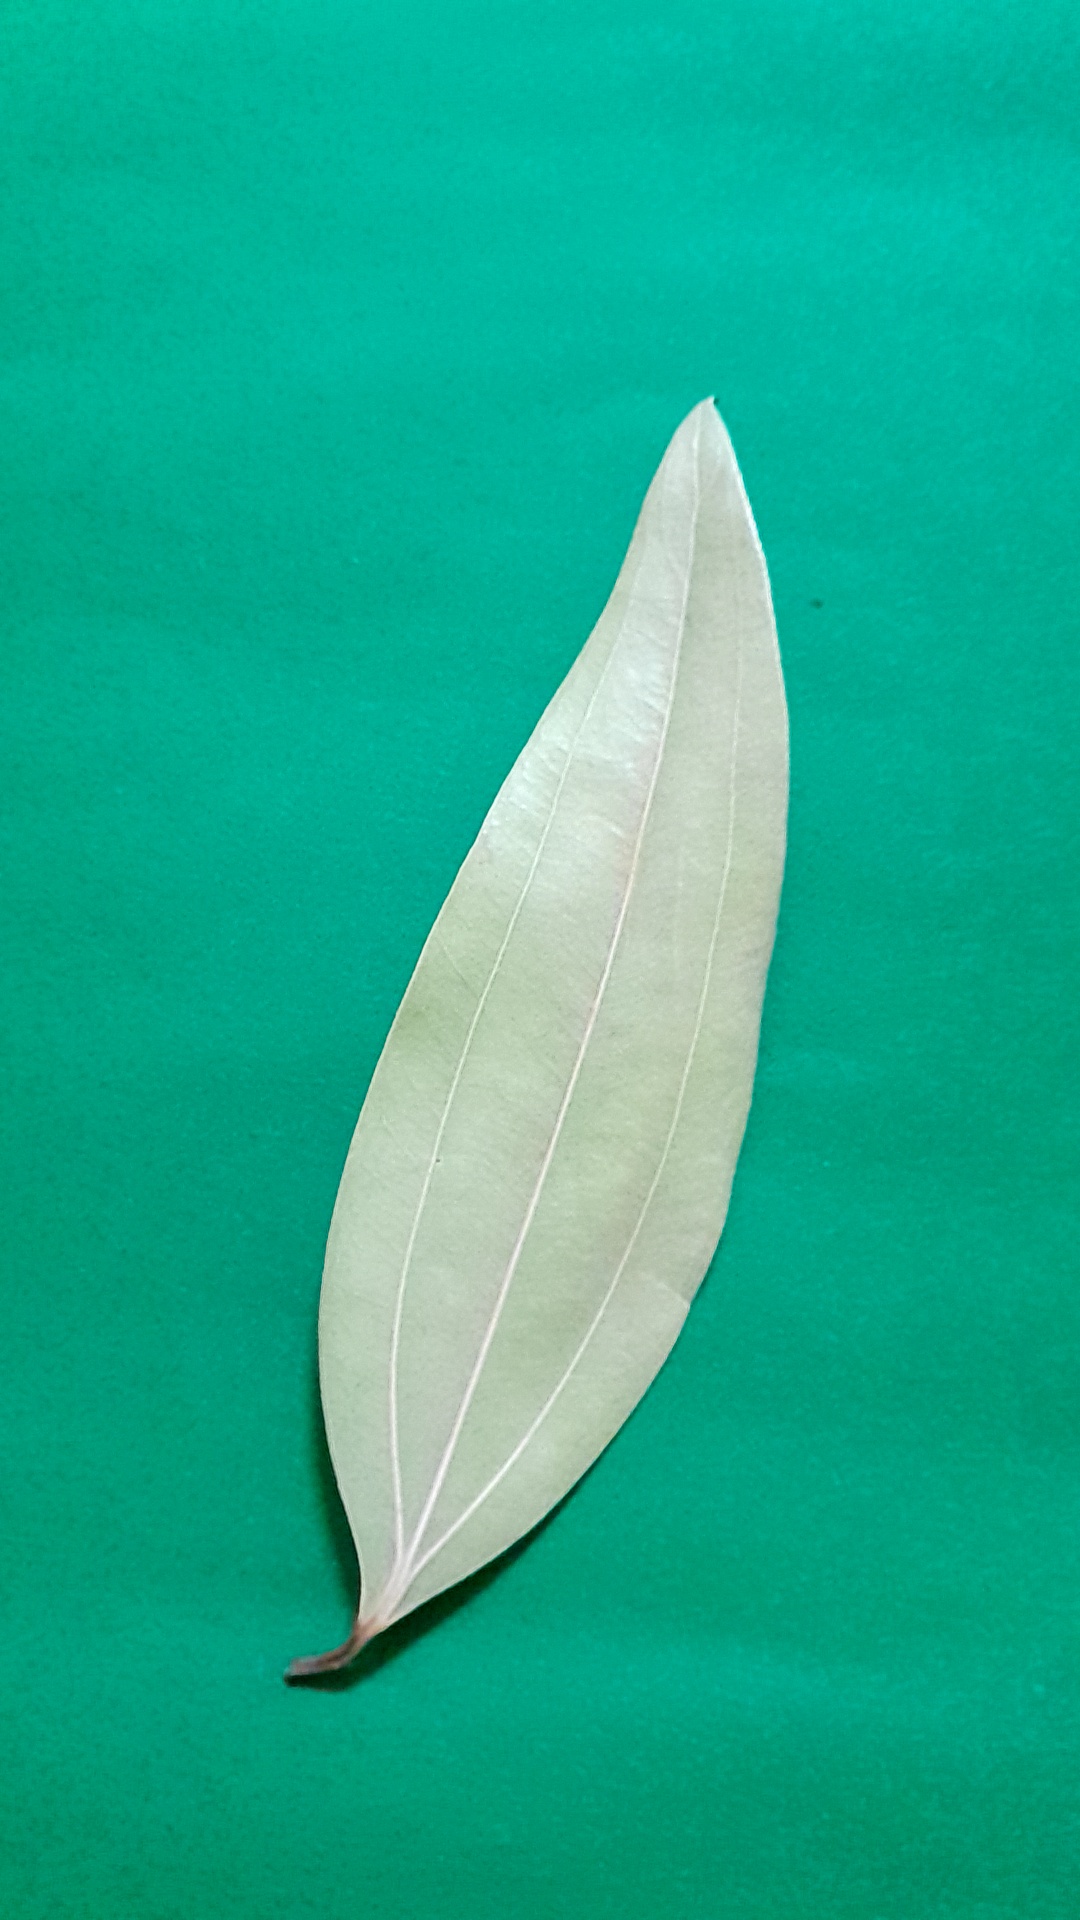
Label: Dry Leaf